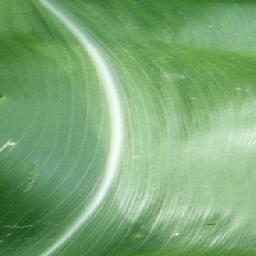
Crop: corn
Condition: (maize)_healthy